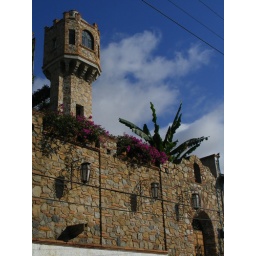
A nice tower in the house